Professor Heinz Wolff's Gravity

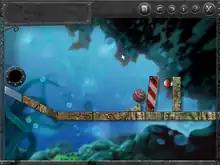
Level 1 (main game) as the red button is about to be pressed.

The game features 100 puzzles that require the use of physics to solve. As its name suggests, gravity is the primary factor, along with friction. The goal of each level is to press a red button. The player is given objects like beams, marbles, see-saws, and blocks to achieve this. The nature of the game often means that there is more than one way to reach the objective.